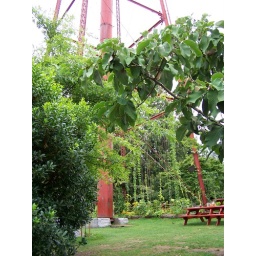
under water tower